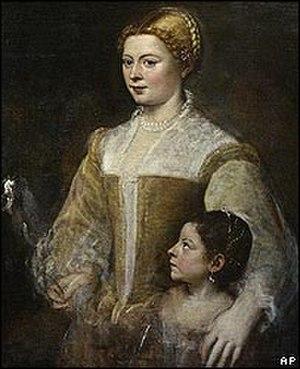
Lucrezia Gonzaga est une écrivaine et célèbre dame italienne, fille de Pyrrhus de Gonzague, seigneur de Gazzuolo.
Tiziano Vecellio, Tiziano Vecelli ou Tiziano da Cador, plus communément appelé Titien ou le Titien en français, né vers 1488 à Pieve di Cadore, mort le 27 août 1576 à Venise, est un peintre et graveur italien de l'école vénitienne, auteur d'une importante œuvre picturale. Il est considéré comme un des plus grands portraitistes de cette époque, notamment grâce à son habileté à faire ressortir les traits de caractère des personnages.